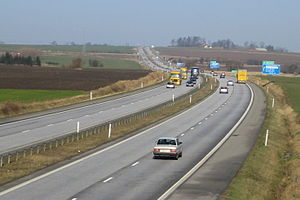
Europavej E6 / Eksterne henvisninger
Mellem Helsingborg og Malmö
Europavej 6 er en europavej som går mellem Kirkenes i Norge i nord og Trelleborg i Sverige i syd. Vejens længde er omkring 3.120 km, hvoraf 2.627,9 km er i Norge.